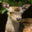
Label: deer